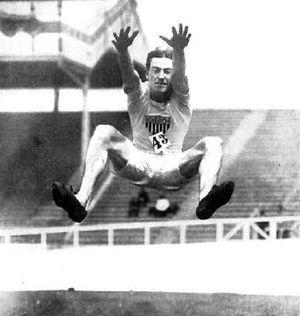
"Francis ""Frank"" Cleveland Irons, est un athlète américain spécialisé dans le saut en longueur. Il a participé aux Jeux olympiques de 1908 à Londres et aux Jeux olympiques de 1912 à Stockholm.